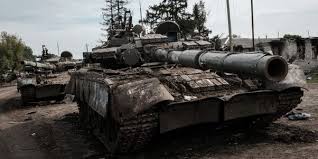
Label: Tank